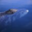
Label: whale